Death of Silvio Santos

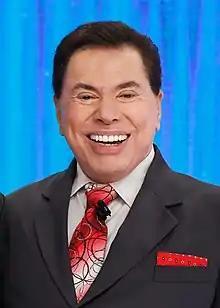
Silvio Santos in 2019

On August 17, 2024, Senor Abravanel, known by the pseudonym Silvio Santos, one of Brazil's greatest television presenters, died of bronchopneumonia following an influenza infection at the Hospital Israelita Albert Einstein, in São Paulo, at the age of 93. His death had international repercussion.